Rosalie Allen

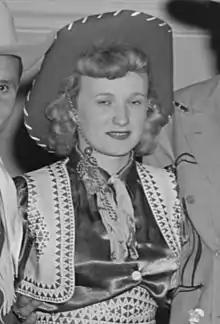
Allen in 1947

Rosalie Allen (born Julie Marlene Bedra; June 27, 1924 – September 23, 2003) was an American country singer, songwriter, guitarist, columnist and television and radio host who was noted for her yodeling. She was known as the Queen of Yodeling and was the first woman inducted into the Country Music DJ Hall of Fame.